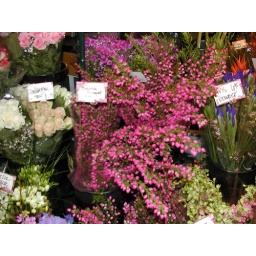
A very bright array of spring flowers at a market in Boston